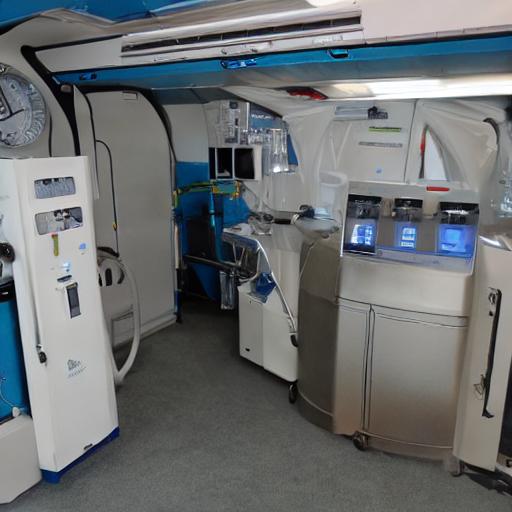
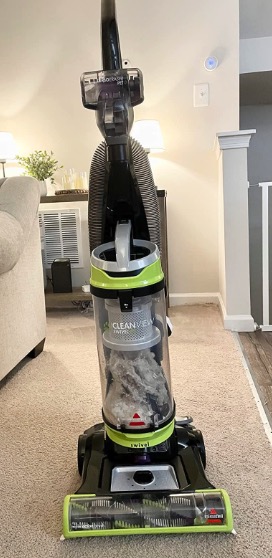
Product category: items_vacuum
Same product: no